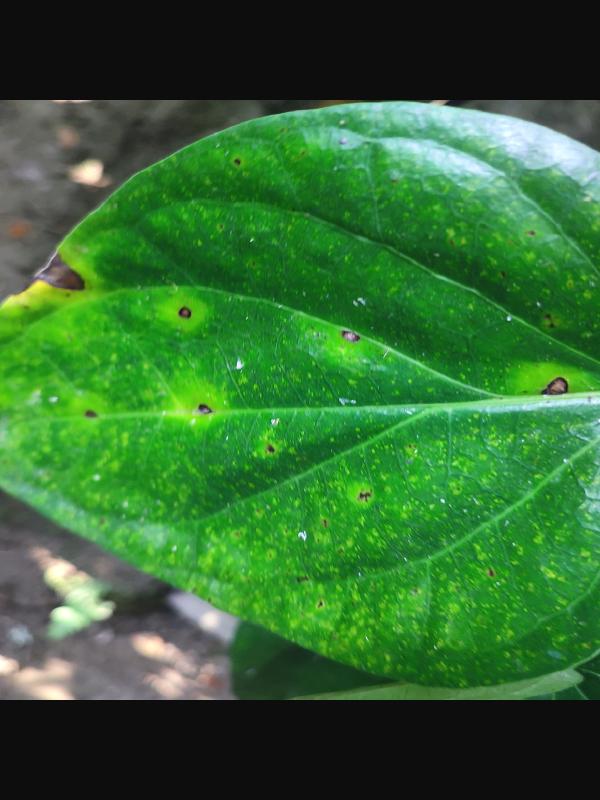
Label: Bacterial_Leaf_Disease